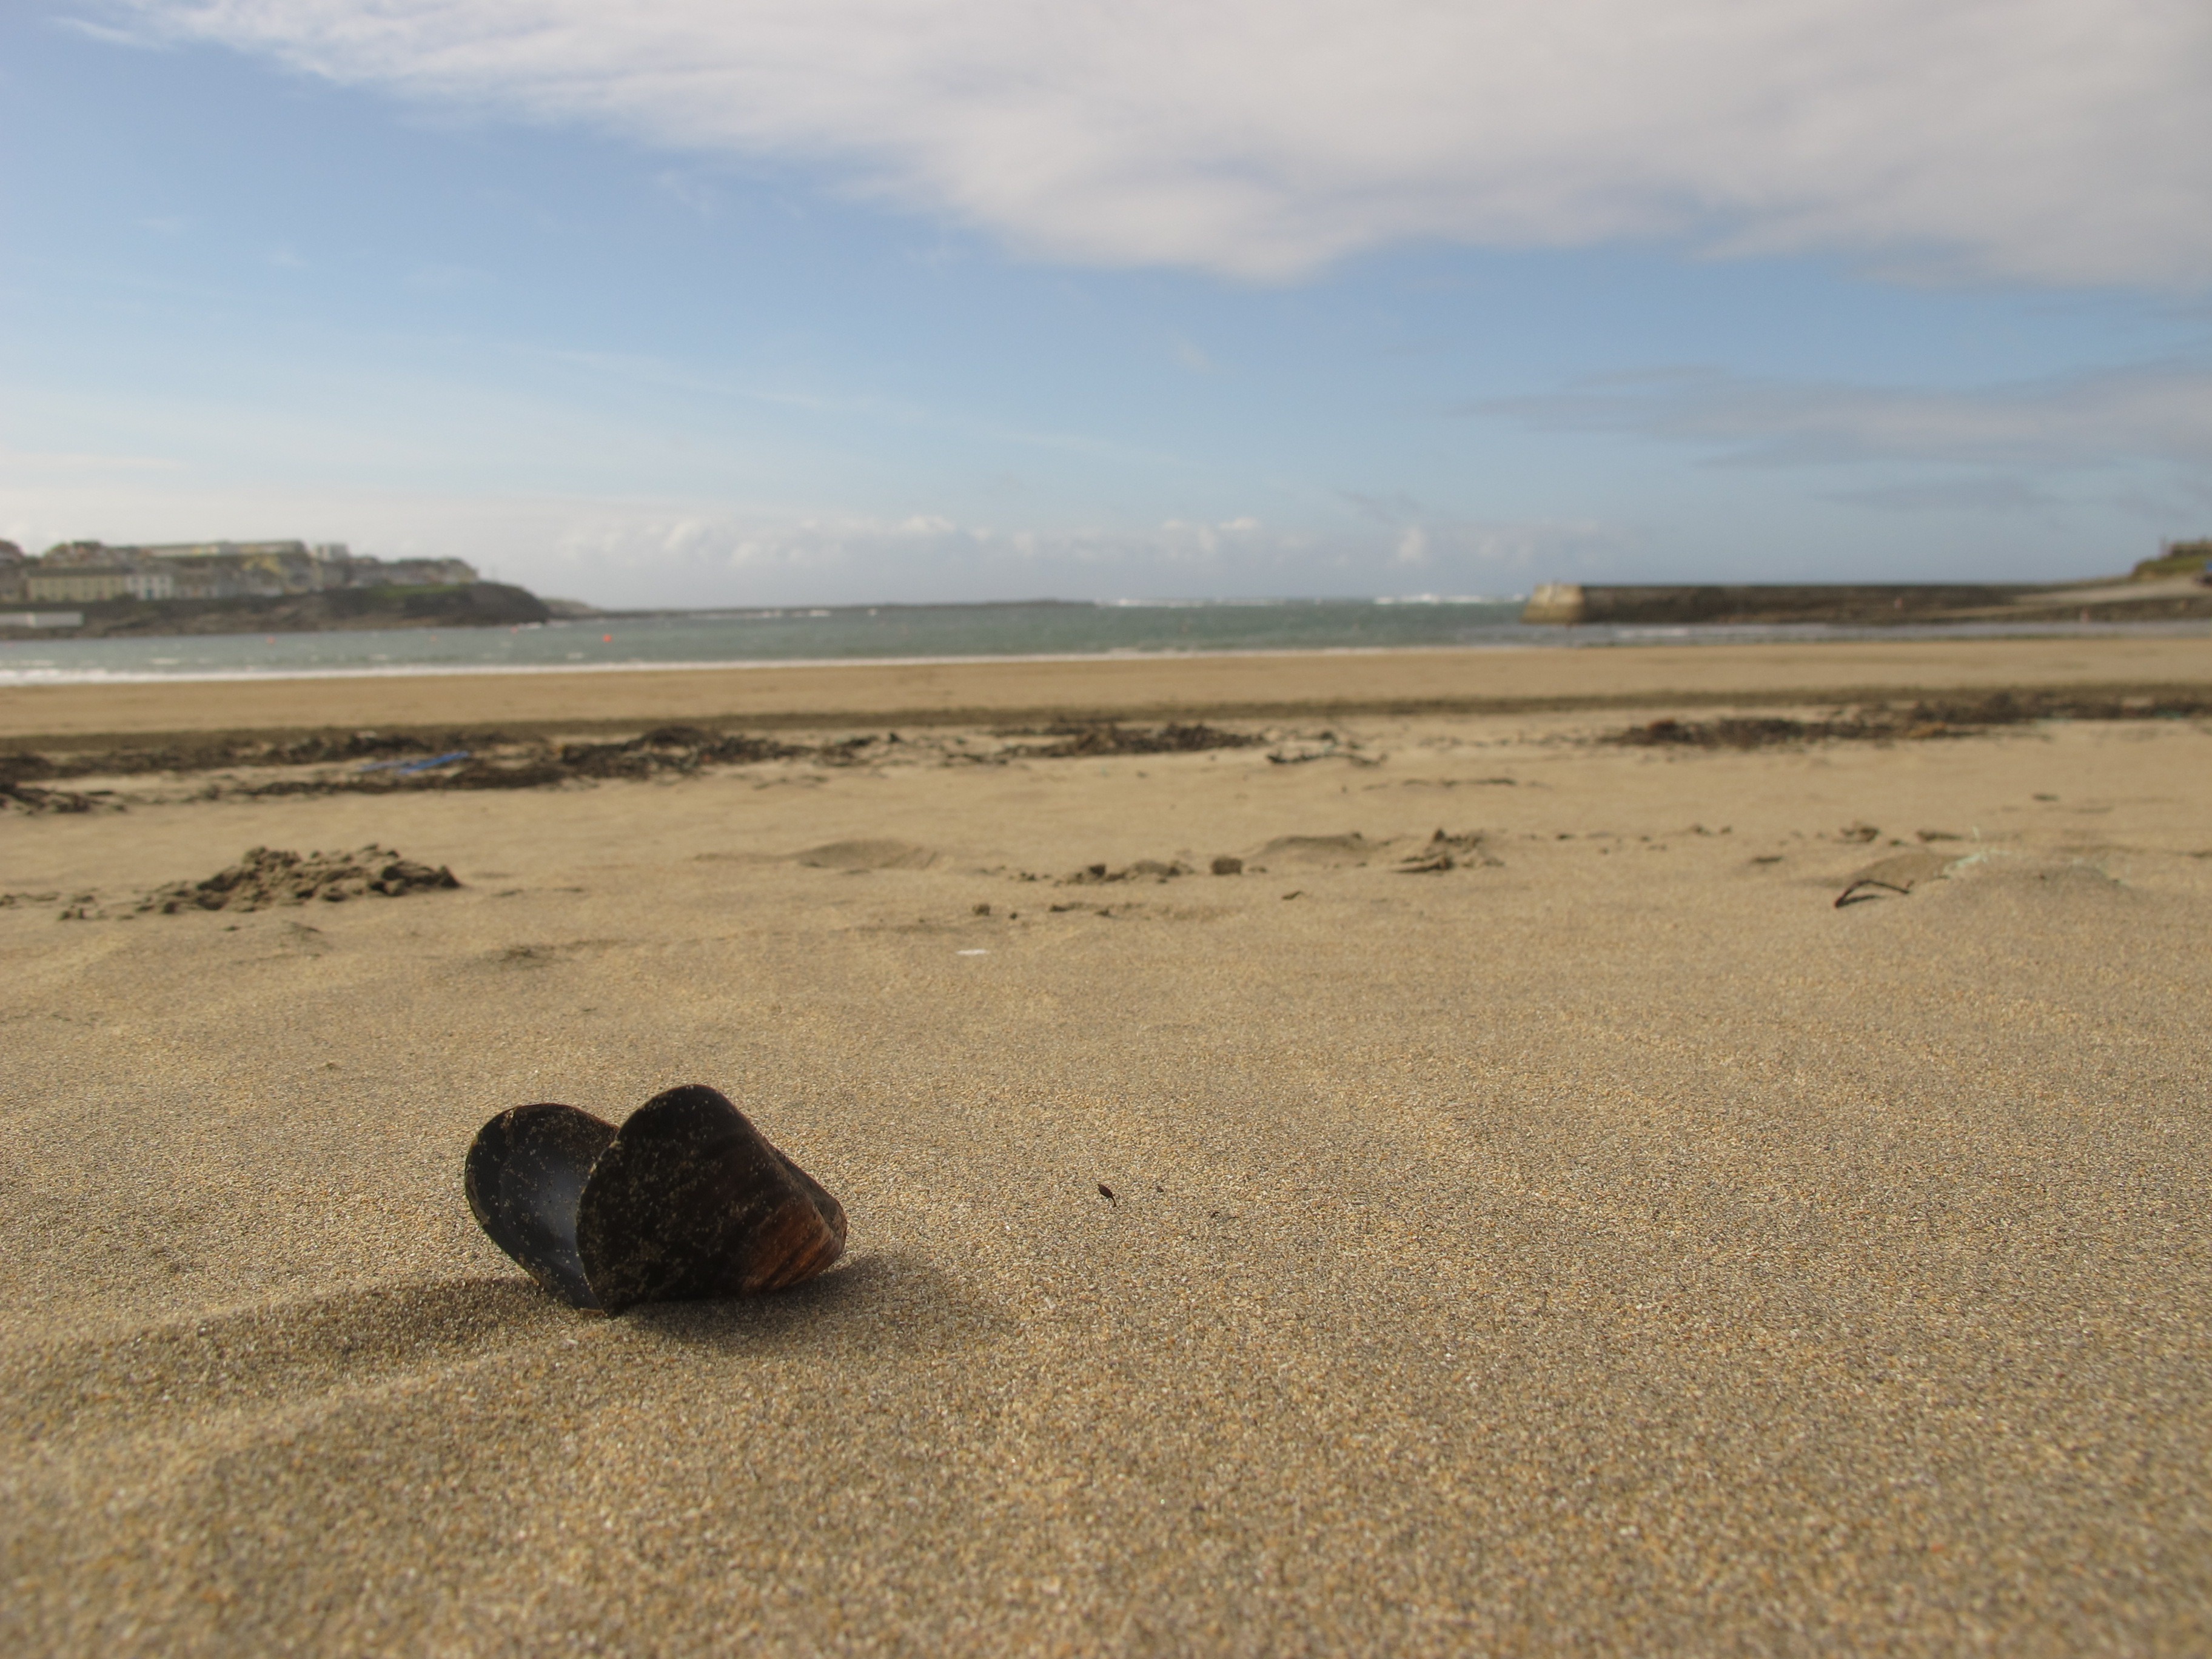
beach, landscape, sea, coast, nature, sand, rock, horizon, desert, shore, soil, material, plain, shell, geology, wetland, plateau, habitat, ecosystem, steppe, landform, mudflat, natural environment, geographical feature, aeolian landform